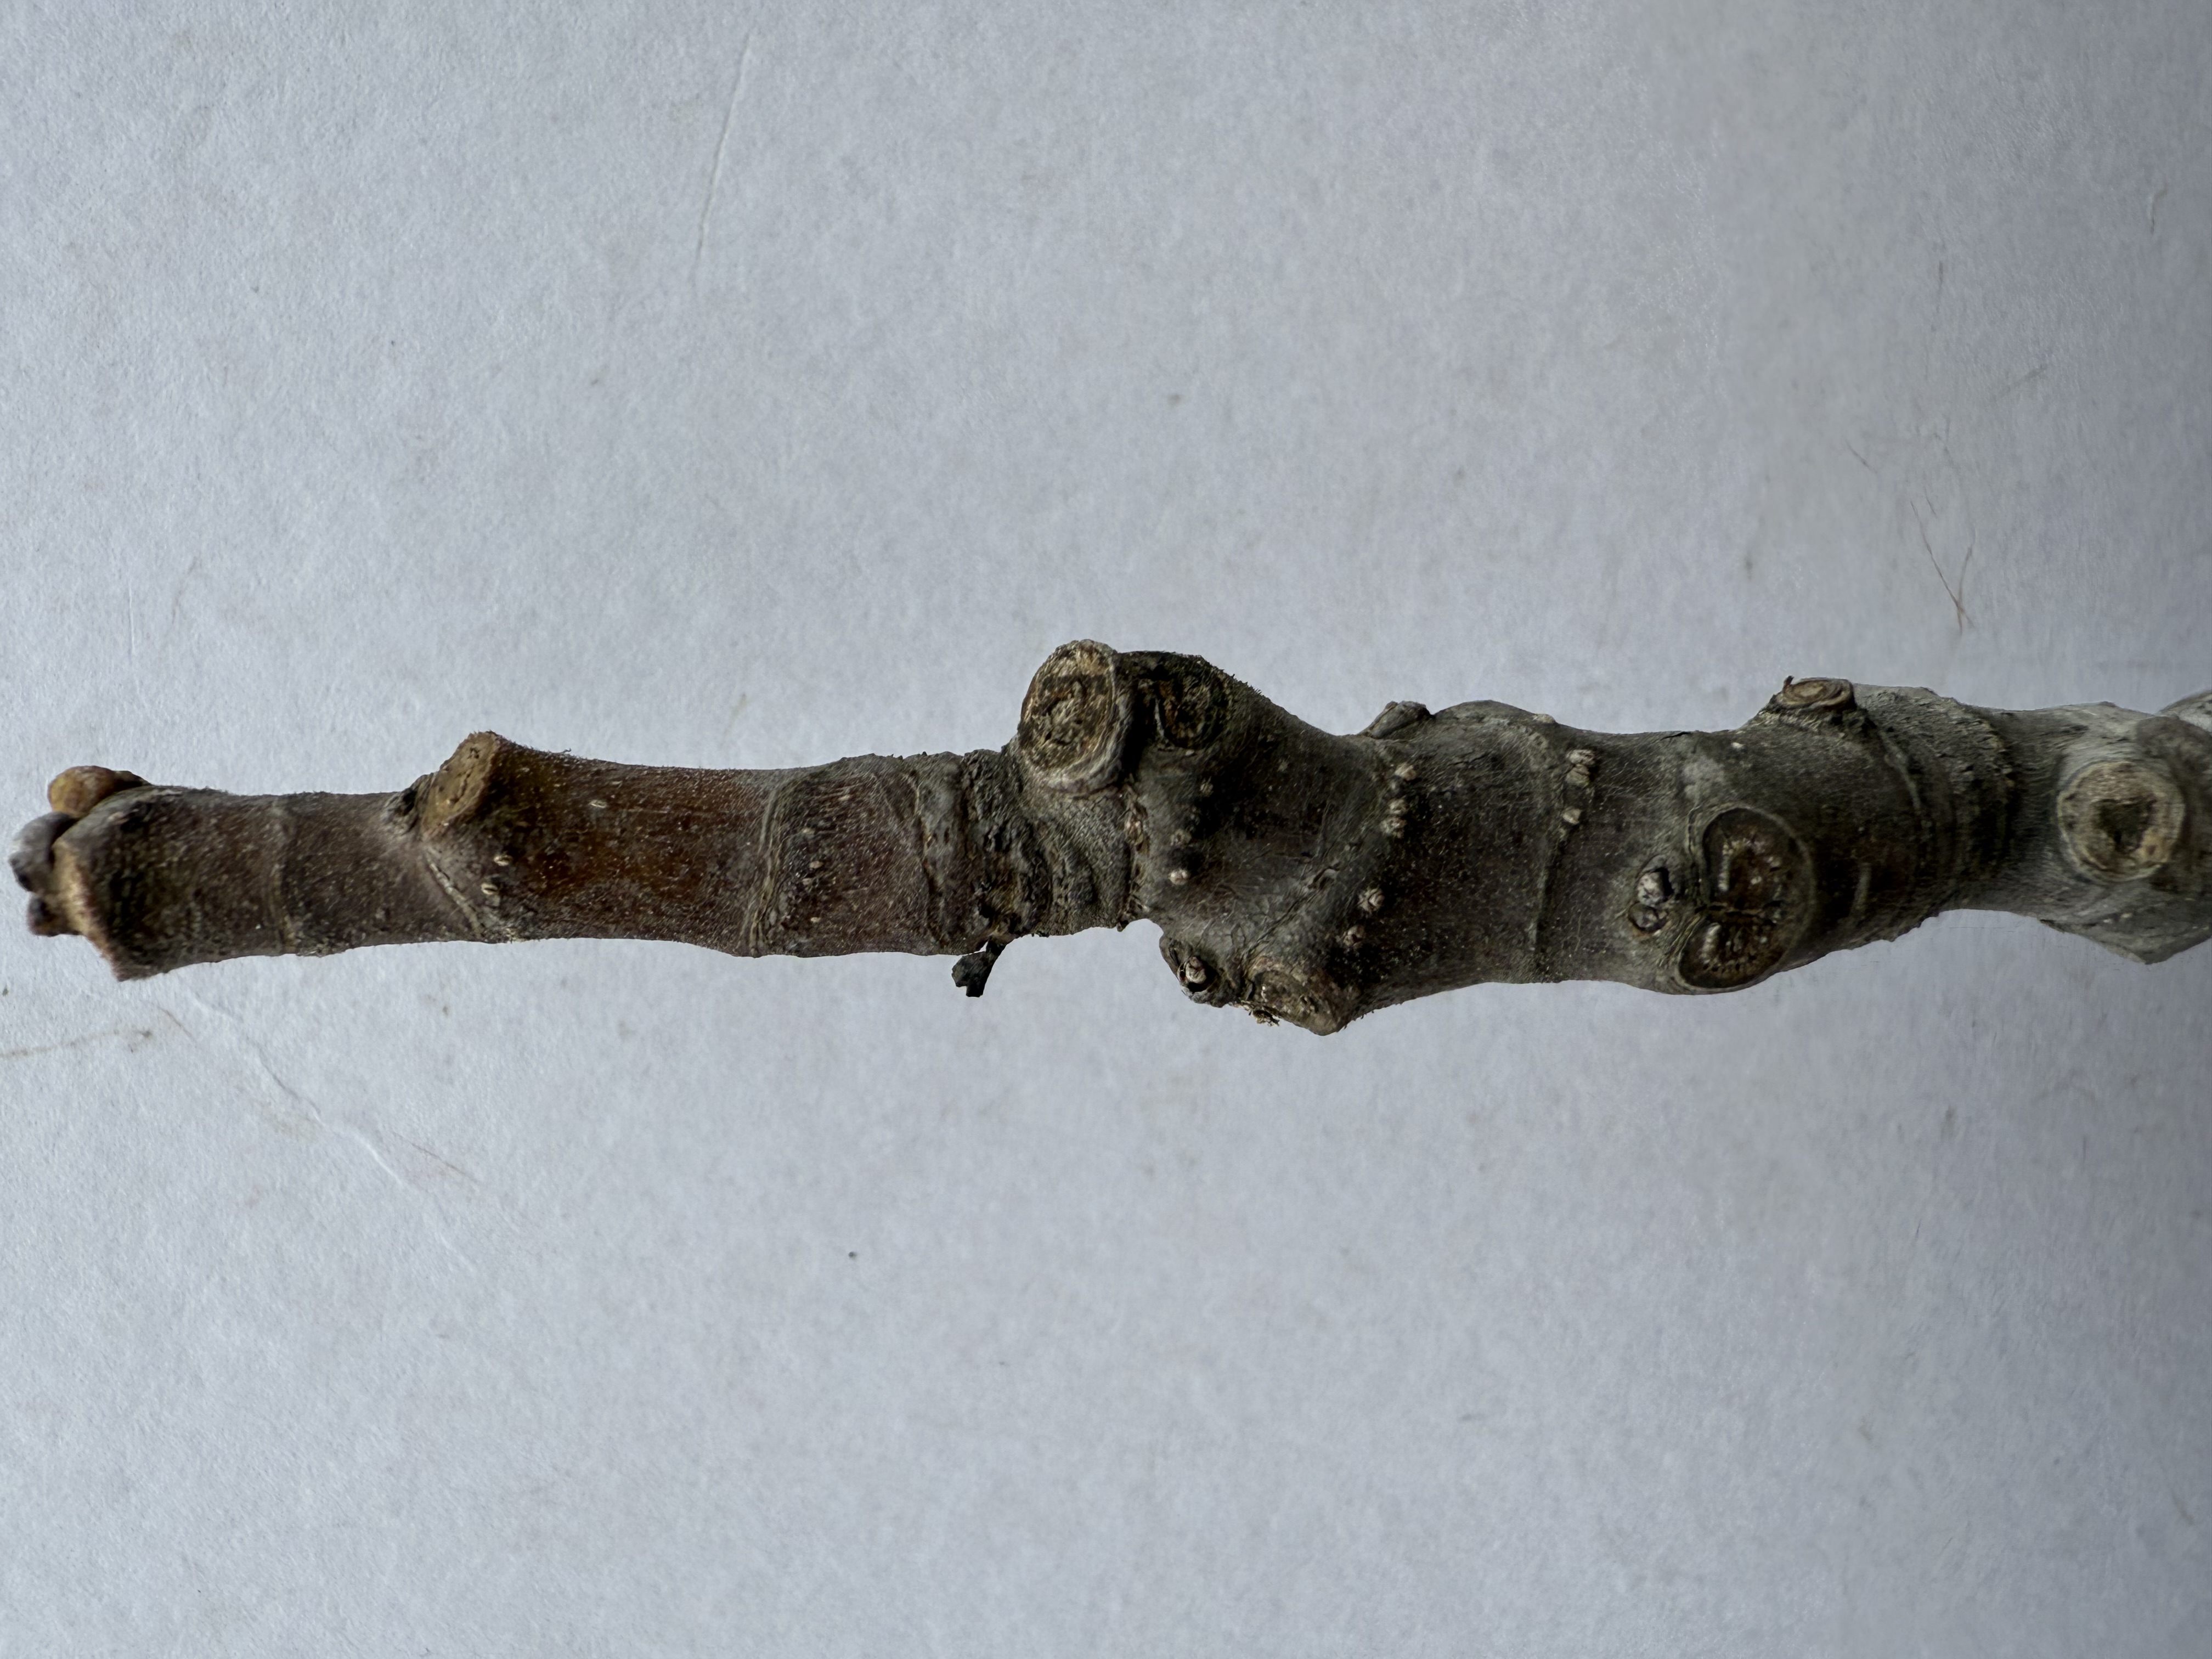
Variety: Patlican Fig